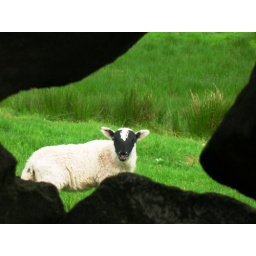
Pentland walk, all in all it's just a-nother sheep through the wall